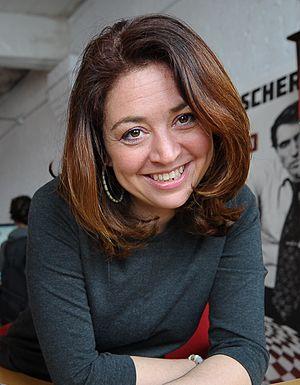
Liz Garbus est une réalisatrice et productrice de films documentaires qui a reçu de nombreuses récompenses.